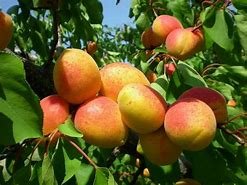
Label: others